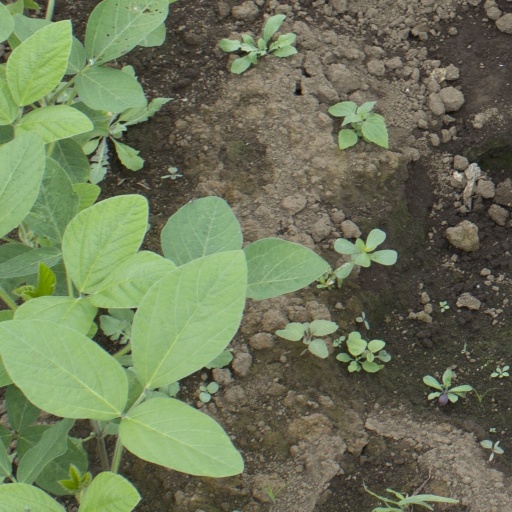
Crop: soybean